Hawaii Republican Party

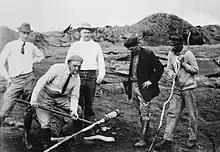
Measuring lava at Halema'uma'u, Kilauea, Hawaiian Volcano Observatory in 1917. Left to right, Norton Twigg-Smith, Thomas Jaggar, Lorrin Thurston, Joe Monez, and Alex Lancaster.

In the Reform Party, a pre-statehood group that after annexation was largely sympathetic toward the Republican Party, Lorrin Thurston was a strong supporter of the formation of Hawaii Volcanoes National Park. In the 21st century, Governor Lingle proposed a Clean Energy Initiative to promote renewable energy, with the goal of making the state 70% energy self-sustainable by 2030. The initiative planned to use solar, wind, ocean, geothermal, and biomass as energy resources with a phased reduction in fossil fuel use.